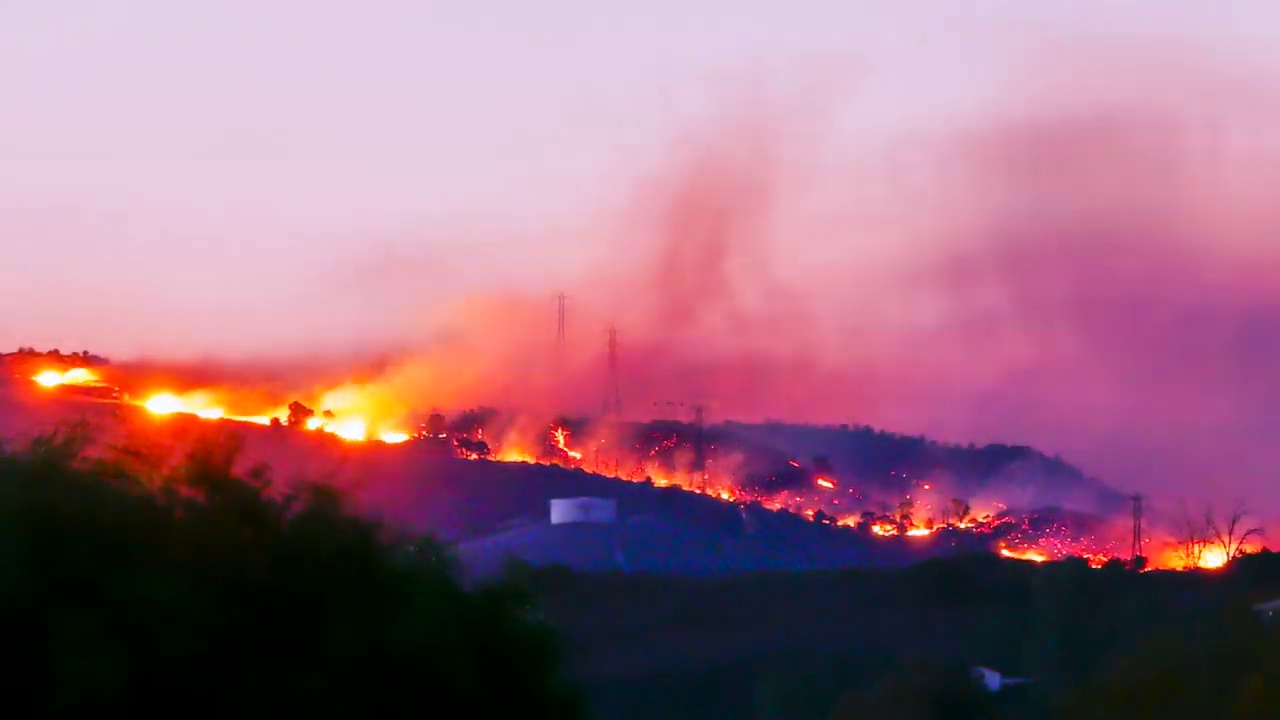
Fire: yes
Smoke: yes